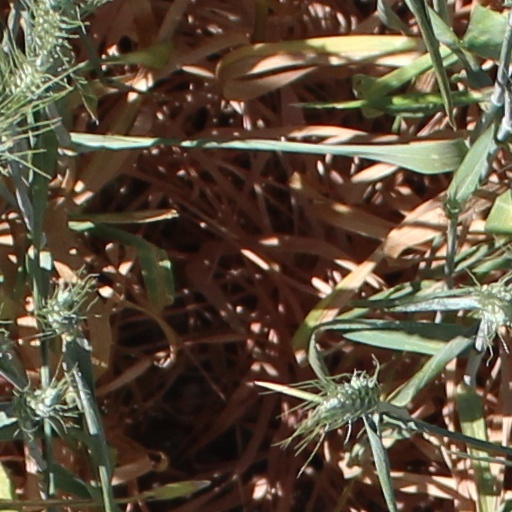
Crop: wheat